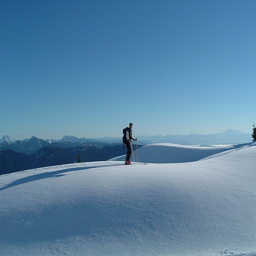
A man is standing alone while enjoying a day of skiing.
In the distance on a snow covered hill stands a man with ski poles.
There is a skier There is a skier moving on a snowy slope
A person who is on snow skis traveling over snow.
A man standing on a ski snow covered ski slope.